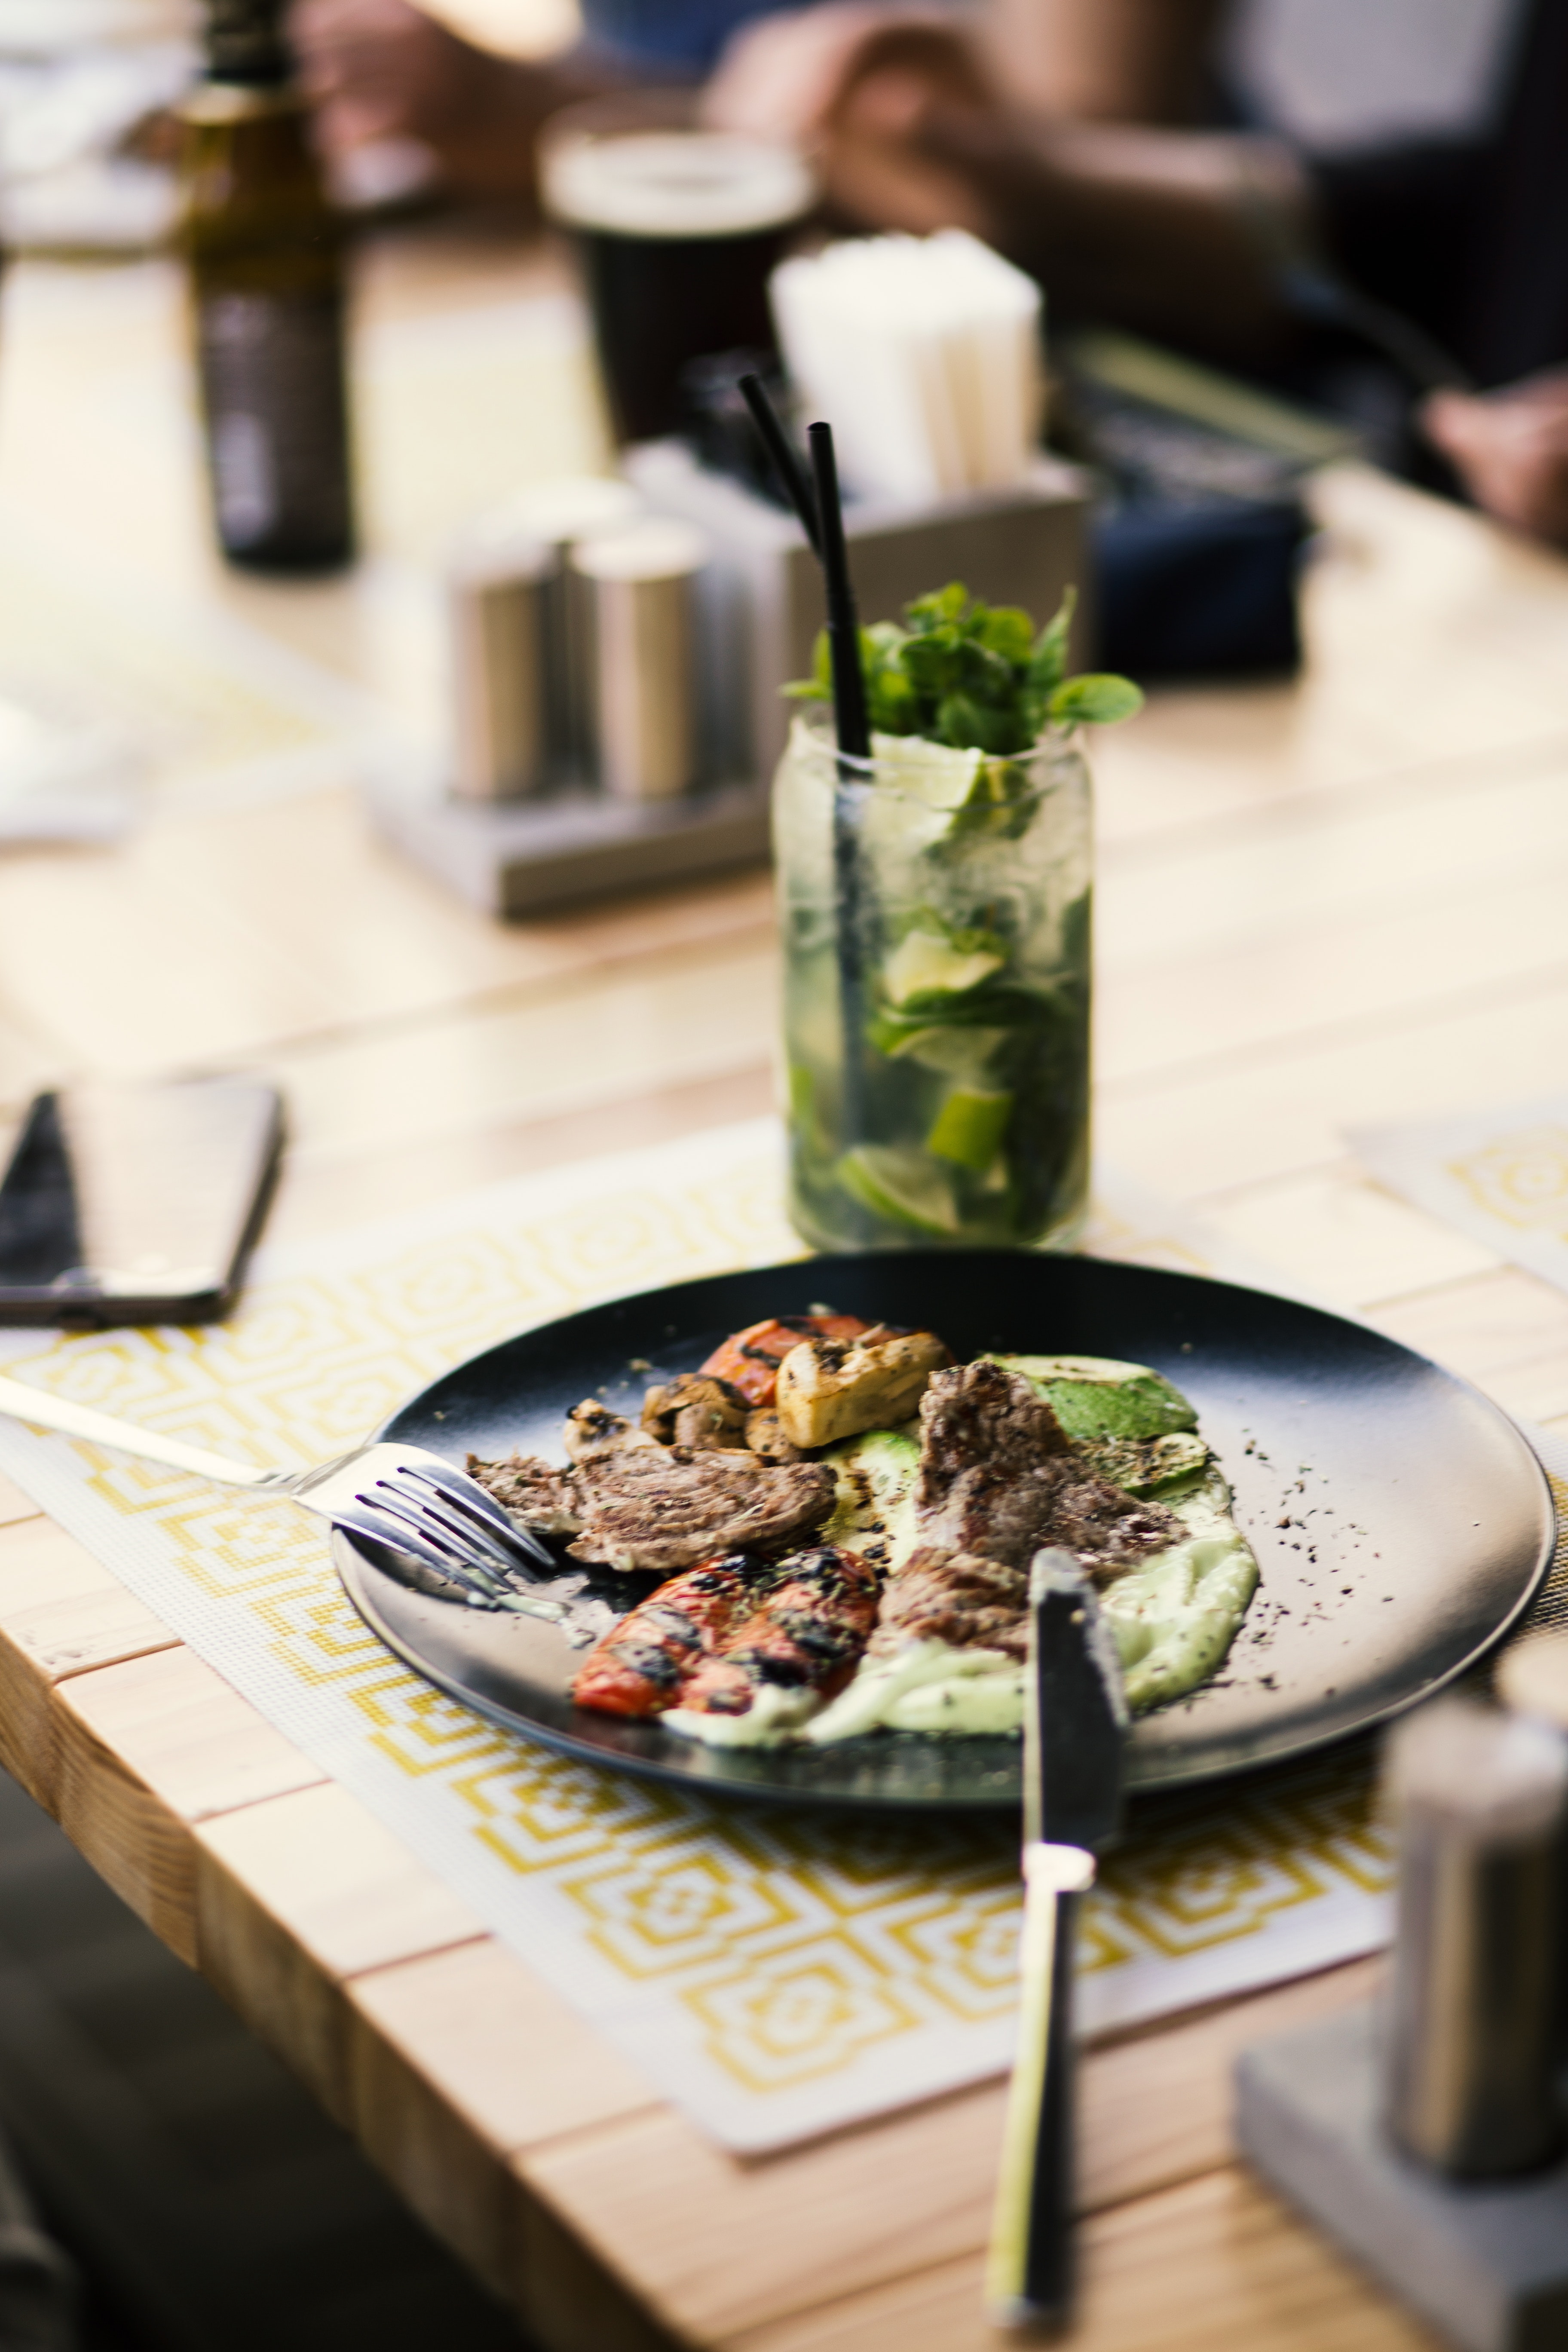
food, dish, cuisine, ingredient, meal, la carte food, brunch, table, supper, produce, appetizer, recipe, meat, finger food, culinary art, restaurant